Boston Crusaders Drum and Bugle Corps

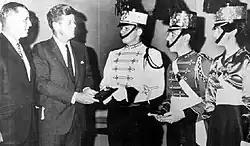
Drum majors of the Boston Crusaders make President John F. Kennedy an honorary member of their corps in 1963

By 1959, the corps had become the Boston Crusaders, although they often were (and still are) referred to as "BAC" or the Boston "Area" Crusaders, and BAC was one of the East Coast powerhouse corps of the 1960s. They won the first CYO National Drum and Bugle Championship in 1964 and repeated as CYO champions in 1966, 1967 & '68. In 1966 and again in 1967 the Boston Crusaders were crowned World Open (class A) Champions. The corps was a finalist at VFW Nationals in 1969 & '70 and would have won the 1967 American Legion Junior Championship, if the powers-that-be had not voided the scores for the corps' inspection, allowing the Cavaliers to outscore them.